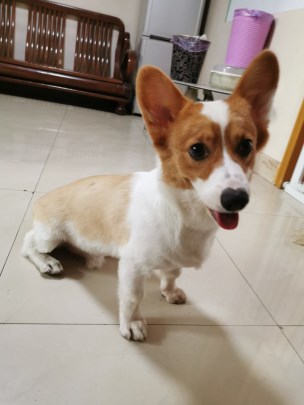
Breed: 2909-n000116-Cardigan